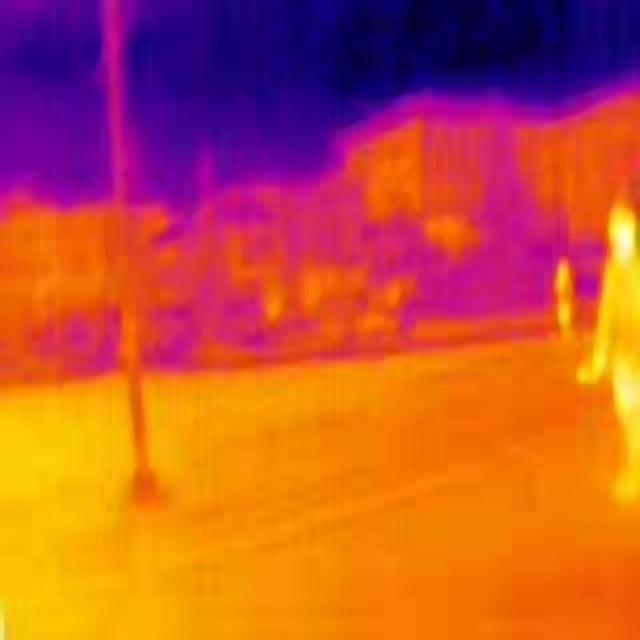
Detected objects:
label: person
label: person